Berlin-Wedding station

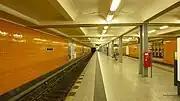
Subway station Wedding

Wedding U-Bahn station first opened on 8 March 1923 along with the rest of the newly built line between the stations Stettiner Bahnhof (now Naturkundemuseum) and Seestraße. It was opened bearing the name Bahnhof Wedding (Wedding station), reflecting the fact that there existed interchange with the adjoining station served by long-distance trains.